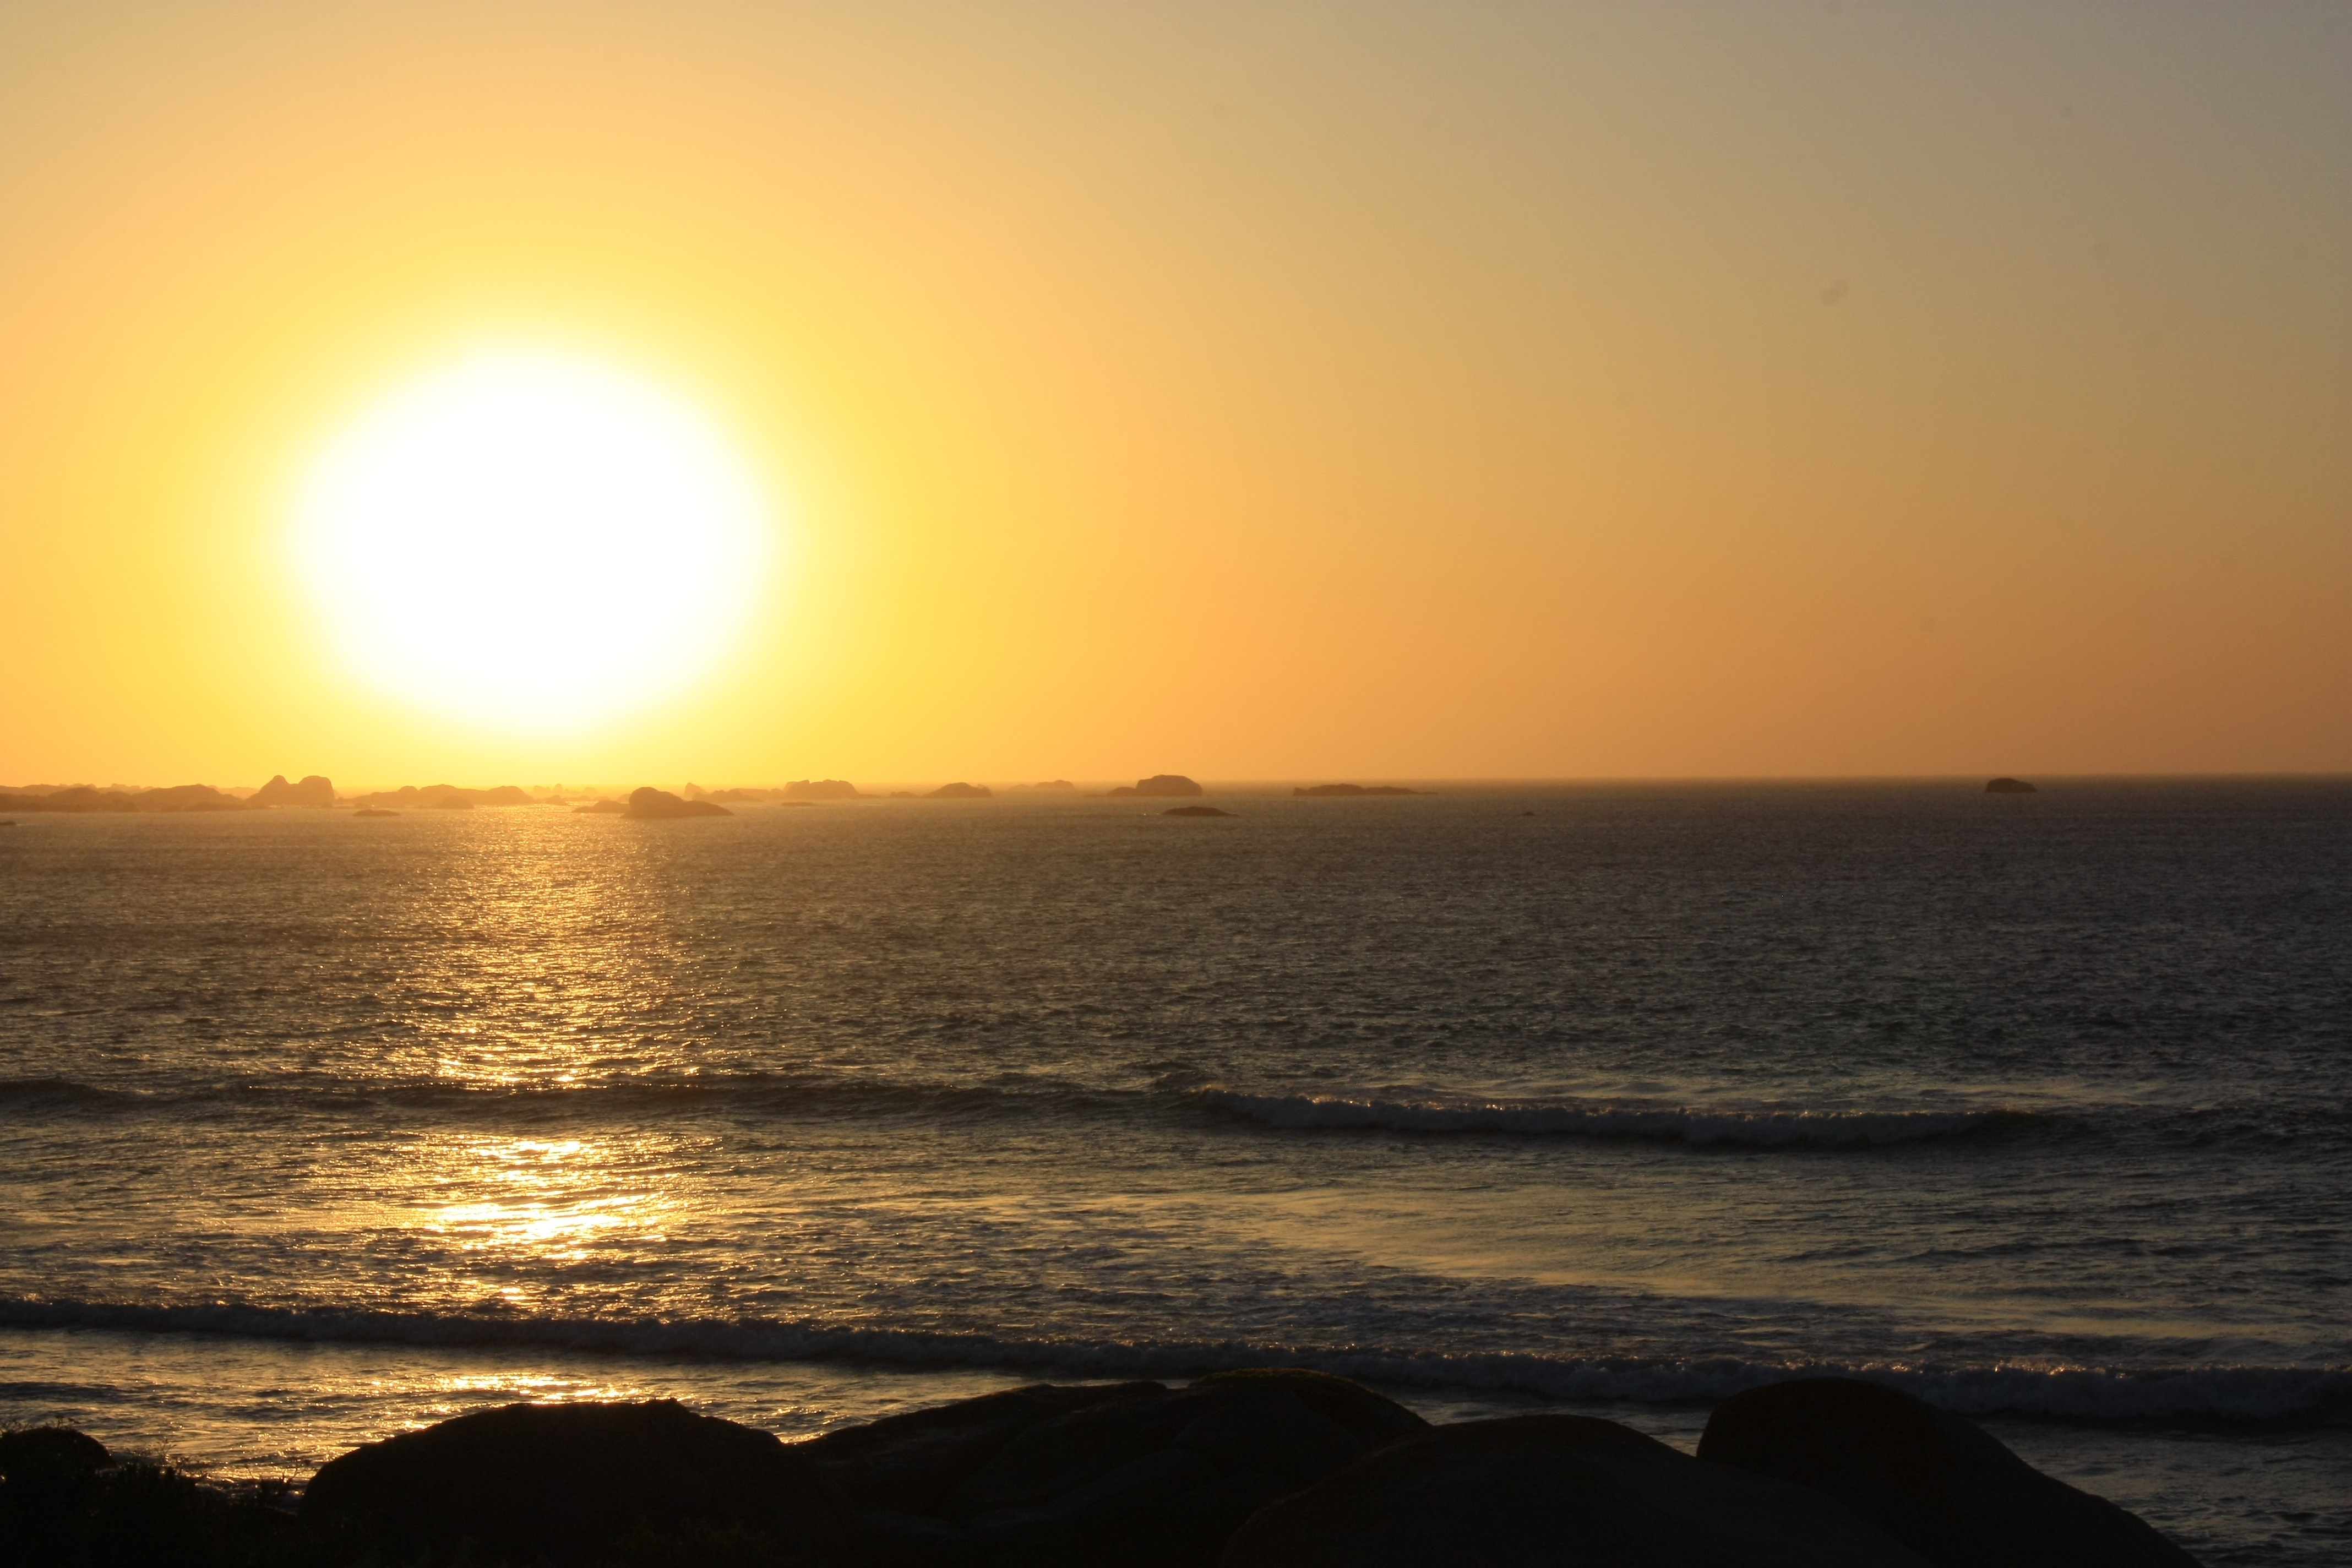
beach, landscape, sea, coast, water, nature, sand, ocean, horizon, sky, sun, sunrise, sunset, sunlight, morning, shore, wave, dawn, vacation, travel, dusk, evening, peaceful, holiday, afterglow, wind wave